Henry Morgenthau Sr.

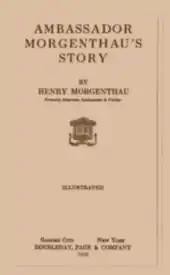
"Morgenthau's Story", 1918

As an early Wilson supporter, Morgenthau assumed that Wilson would appoint him to a cabinet-level position, but the new president had other plans for him. Like other prominent Jewish Americans (Oscar Straus and Solomon Hirsch before him), Morgenthau was appointed as ambassador to the Ottoman Empire. Wilson's assumption that Jews somehow represented a bridge between Muslim Turks and Christian Armenians rankled Morgenthau; in reply, Wilson assured him that the Porte in Constantinople "was the point at which the interest of American Jews in the welfare of the Jews of Palestine is focused, and it is almost indispensable that I have a Jew in that post". Though no Zionist himself, Morgenthau cared "fervidly" about the plight of his co-religionists. He initially rejected the position, but following a trip to Europe, and with the encouragement of his pro-Zionist friend Rabbi Stephen Wise, he reconsidered his decision and accepted Wilson's offer. Appointed as U.S. Ambassador to the Ottoman Empire in 1913, he served in this position until 1916.